Hirak Rif Movement

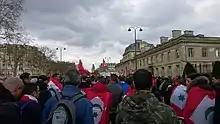
A protest in Paris demanding the release of the Hirak prisoners

Five years on, protests have largely disintegrated. Political and economic demands were left unanswered, and some activists still remain in jail. However, the movement changed the political context in Morocco, and particularly in the Rif.